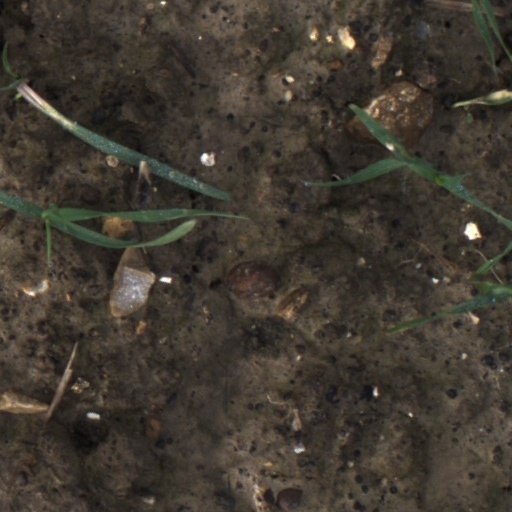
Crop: wheat